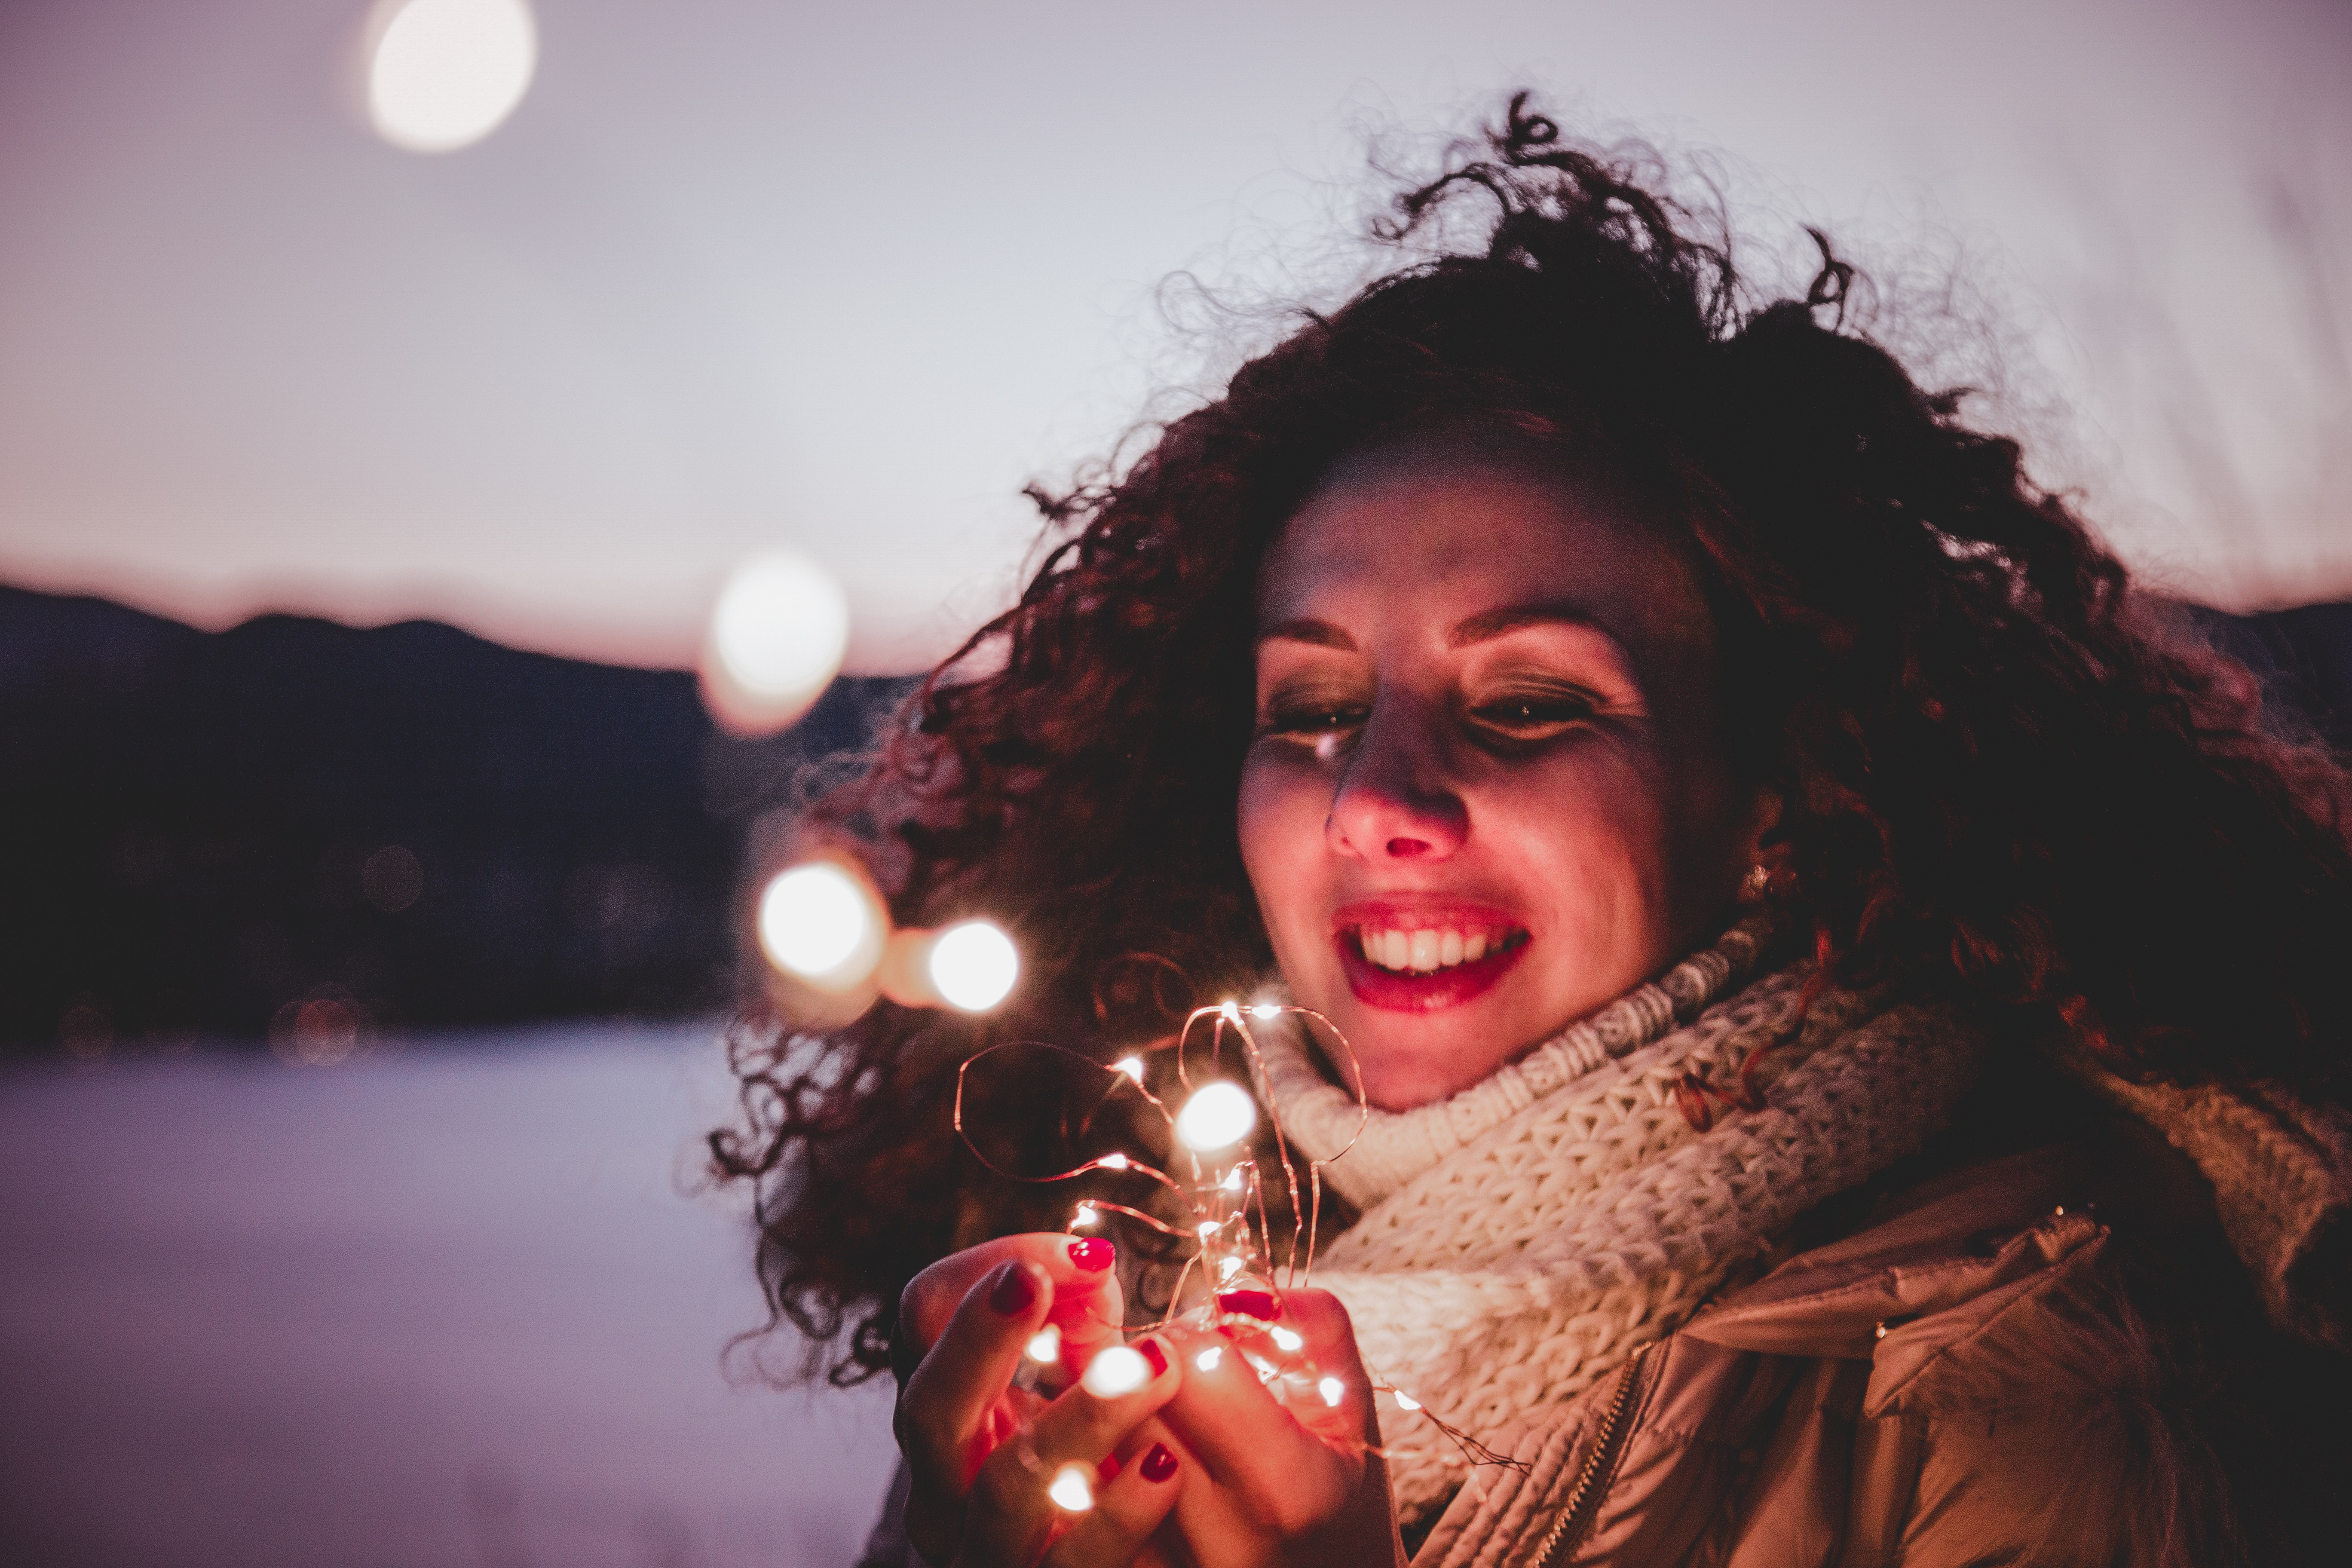
hair, red, beauty, lip, light, smile, eye, fun, photography, cool, black hair, happy, brown hair, plant, flash photography, long hair